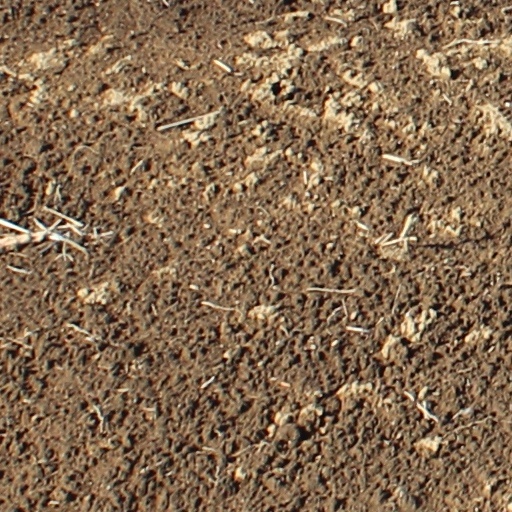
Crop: wheat